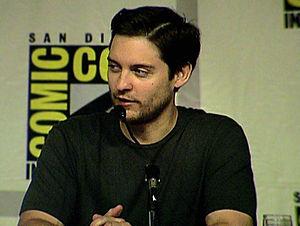
Tobey Maguire, de son vrai nom Tobias Vincent Maguire, né le 27 juin 1975 à Santa Monica, en Californie, aux, est un acteur et producteur américain.